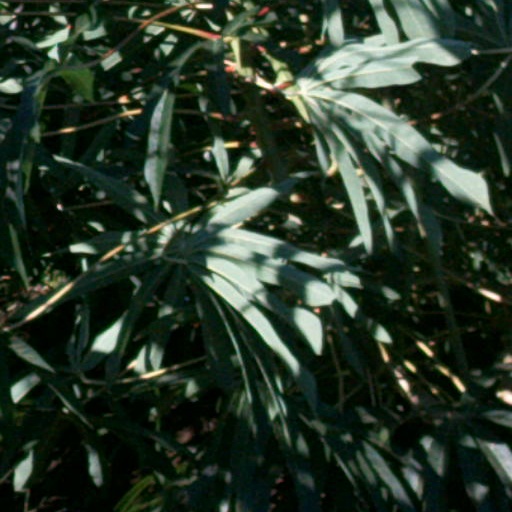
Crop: cassava